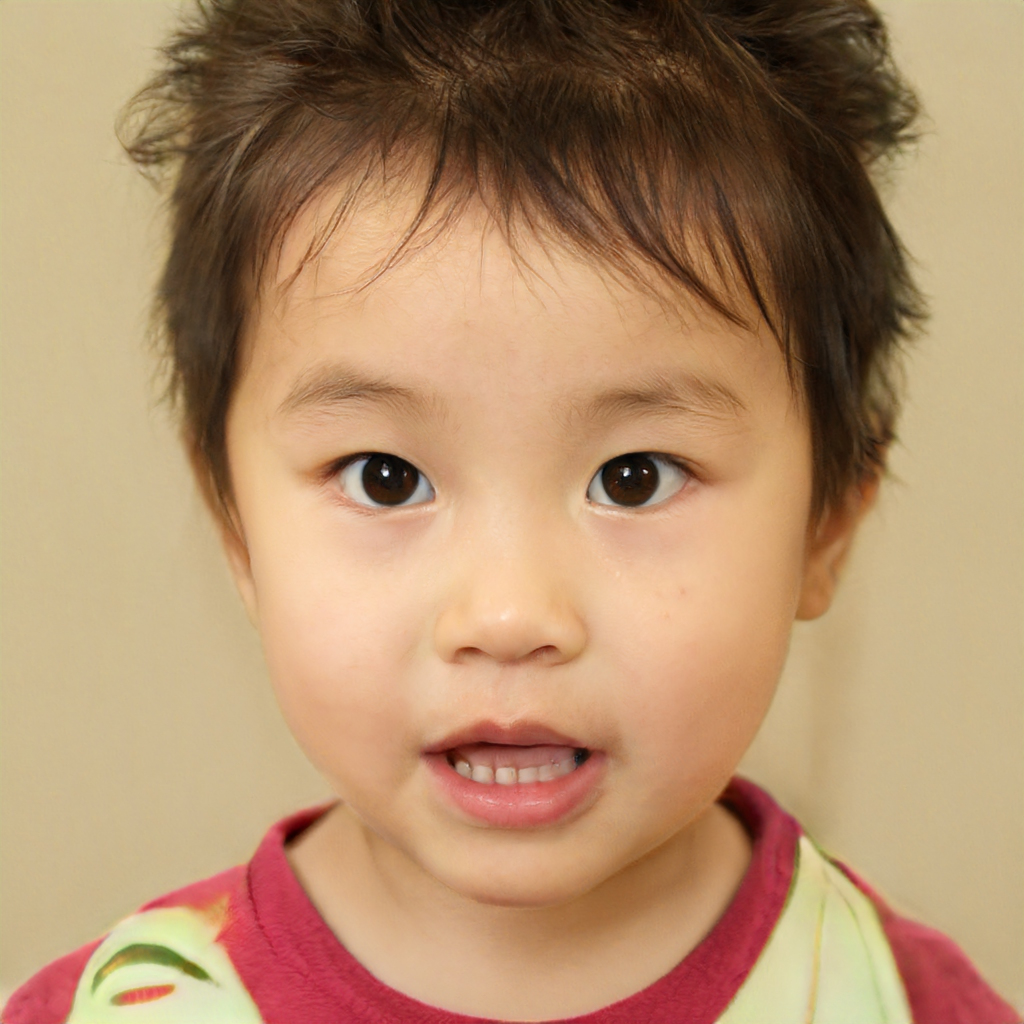
Portrait style: Real Portrait